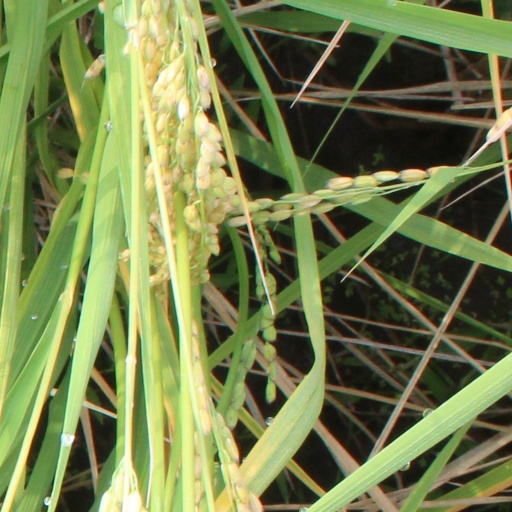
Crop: rice